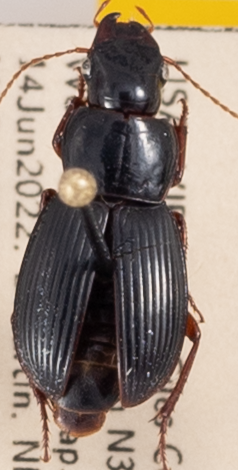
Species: Harpalus spadiceus
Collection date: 2022-06-14
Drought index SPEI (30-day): -0.03
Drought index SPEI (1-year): -1.01
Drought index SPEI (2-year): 0.1